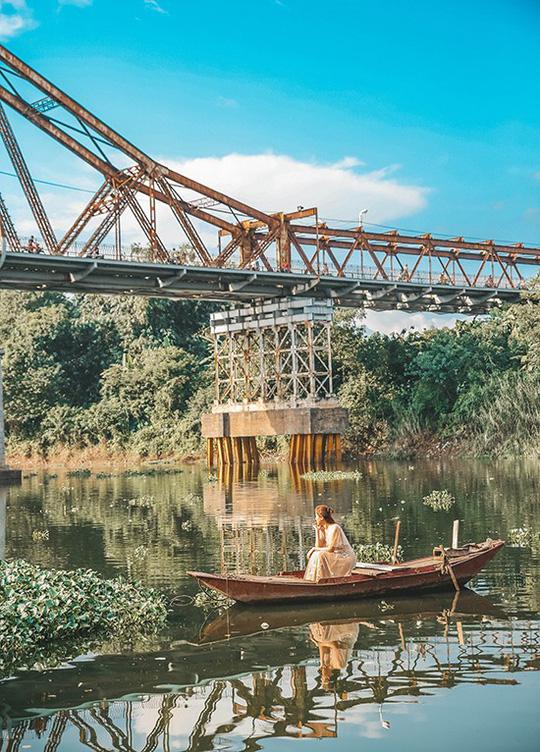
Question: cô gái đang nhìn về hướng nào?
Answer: cô gái đang nhìn về hướng cây cầu